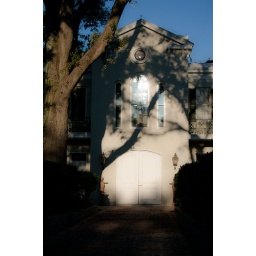
A home and trees in The Garden District, New Orleans, Lousiana